University of Santo Tomas Faculty of Civil Law

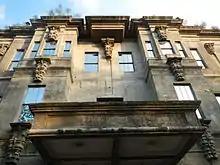
Facade of the UST Main Building which houses the Faculty of Civil Law

Known as "Facultad de Derecho Civil", the University of Santo Tomas Faculty of Civil Law is the oldest lay college in the University as well in the Philippines. It was established on September 2, 1734, the same year that the Faculty of Canon Law was founded, with a curriculum identical to that adopted during the time in leading universities in Europe.